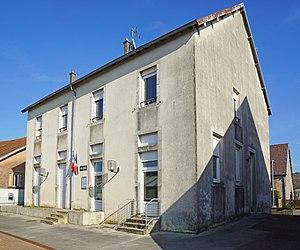
La mairie de Neurey-lès-la-Demie.
Neurey-lès-la-Demie est une commune française située dans le département de la Haute-Saône, en région Bourgogne-Franche-Comté.